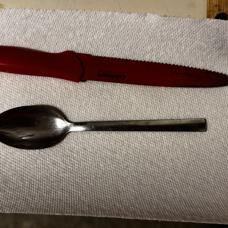
Label: Cutlery